Graham Bonney

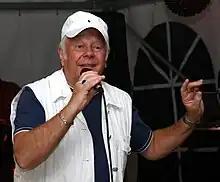
Graham Bonney performing in 2009

Graham Bonney (born Graham Arthur Ernest George Bradly, 2 June 1943) is a British pop singer and songwriter who has mainly lived and worked in Germany. Although he only had one UK chart hit, "Super Girl" in 1966, his success has continued in Europe.